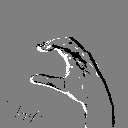
ASL letter: c